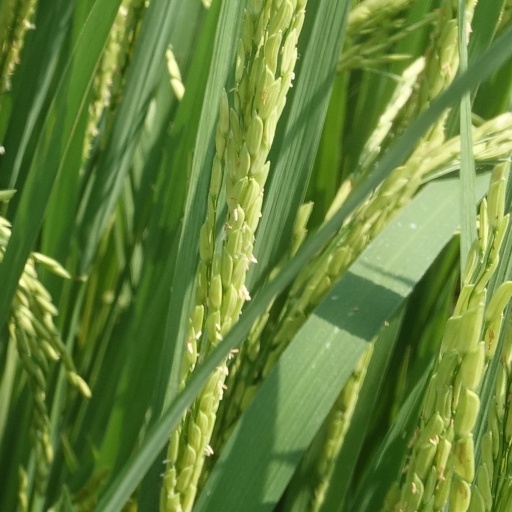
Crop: rice